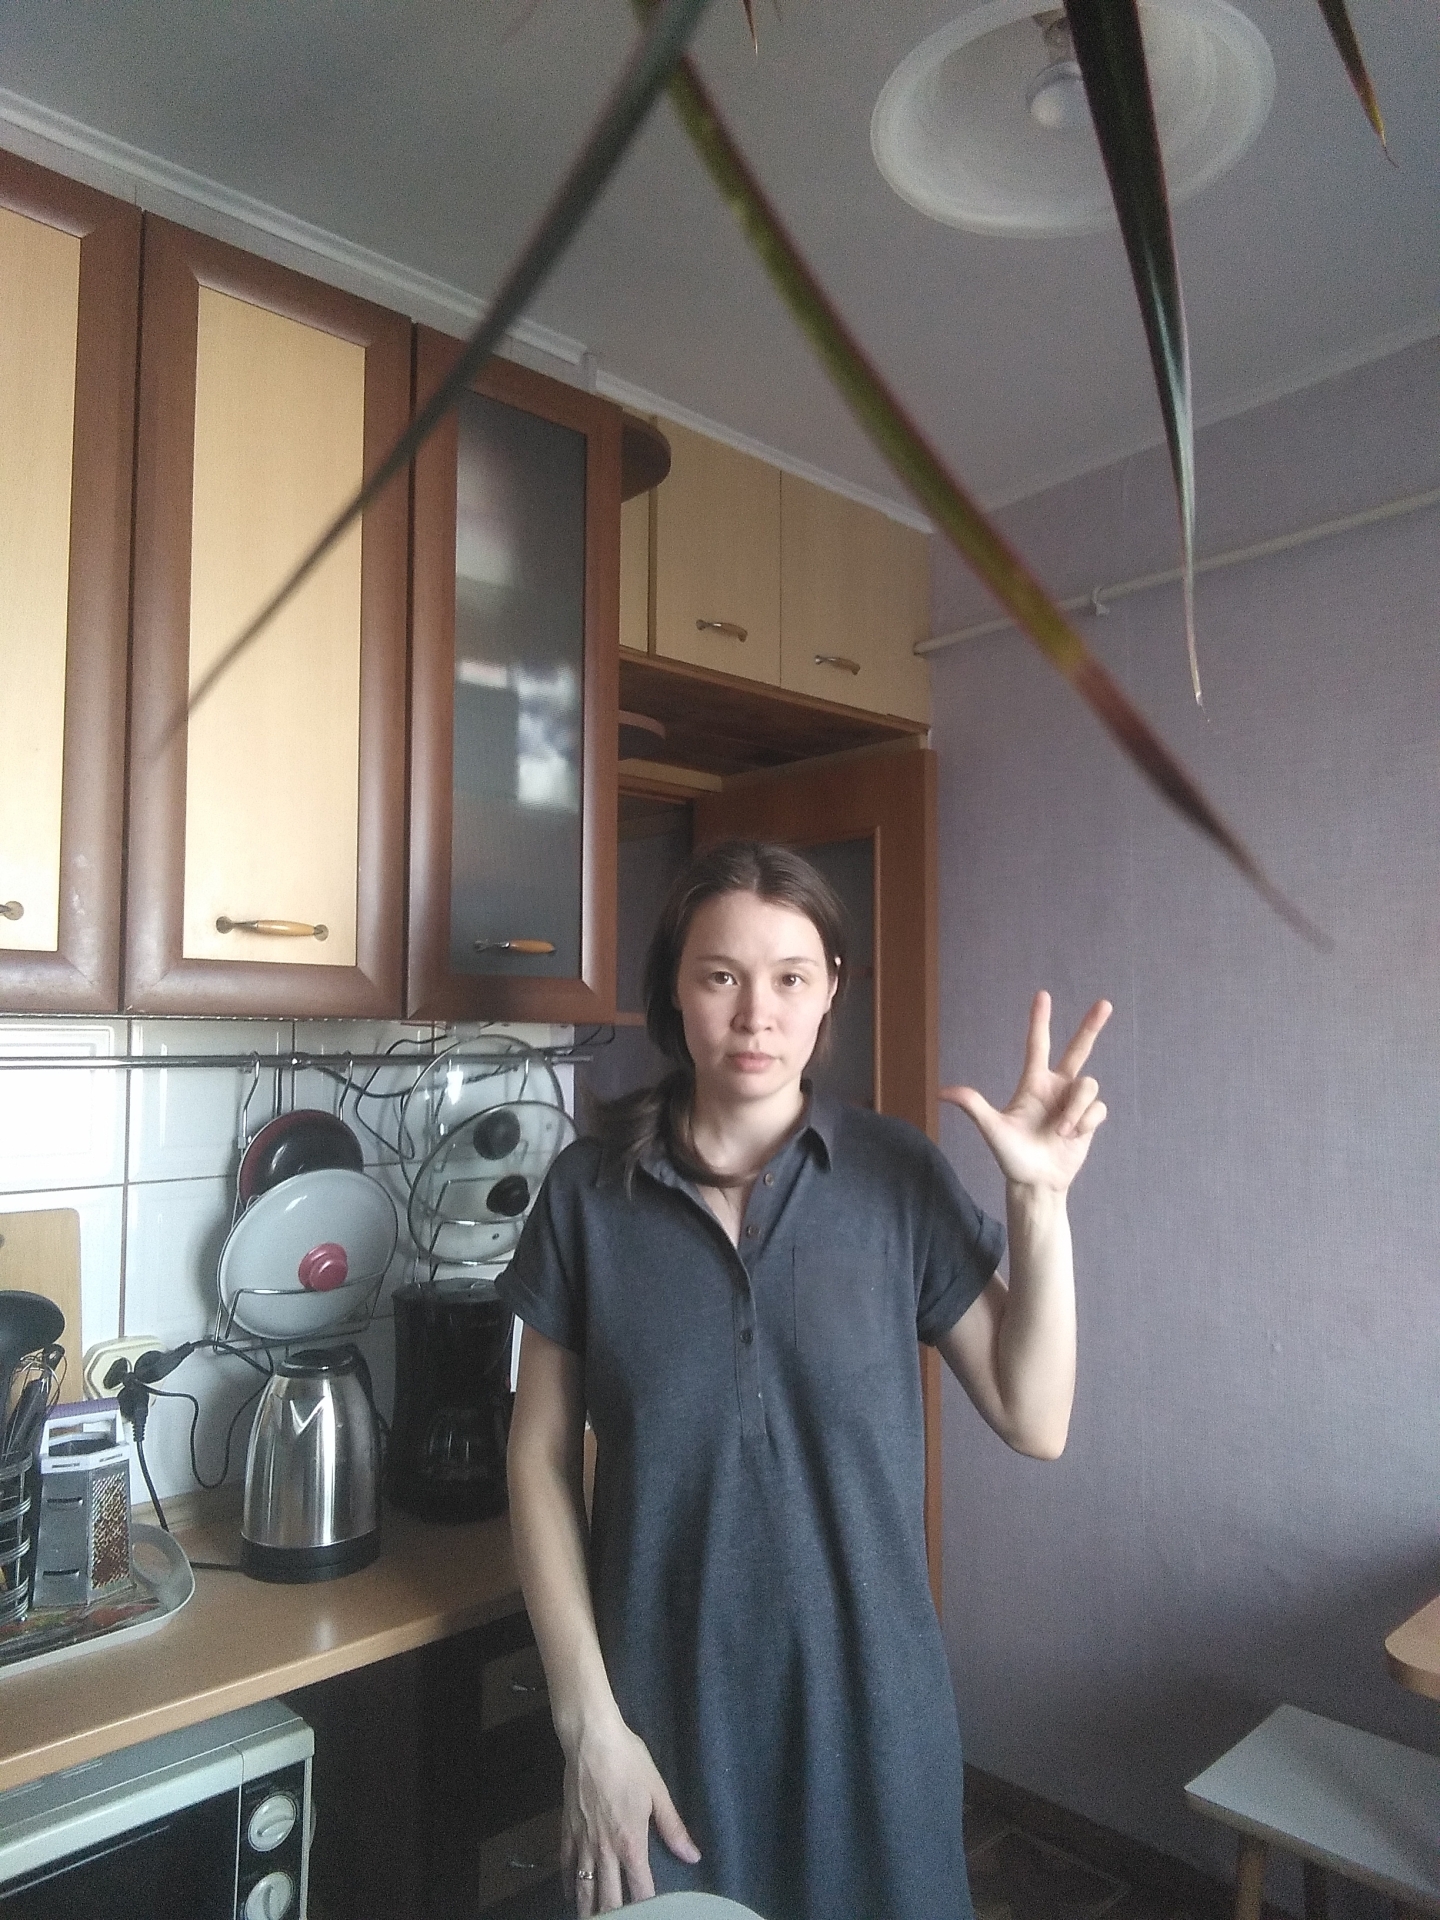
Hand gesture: three2